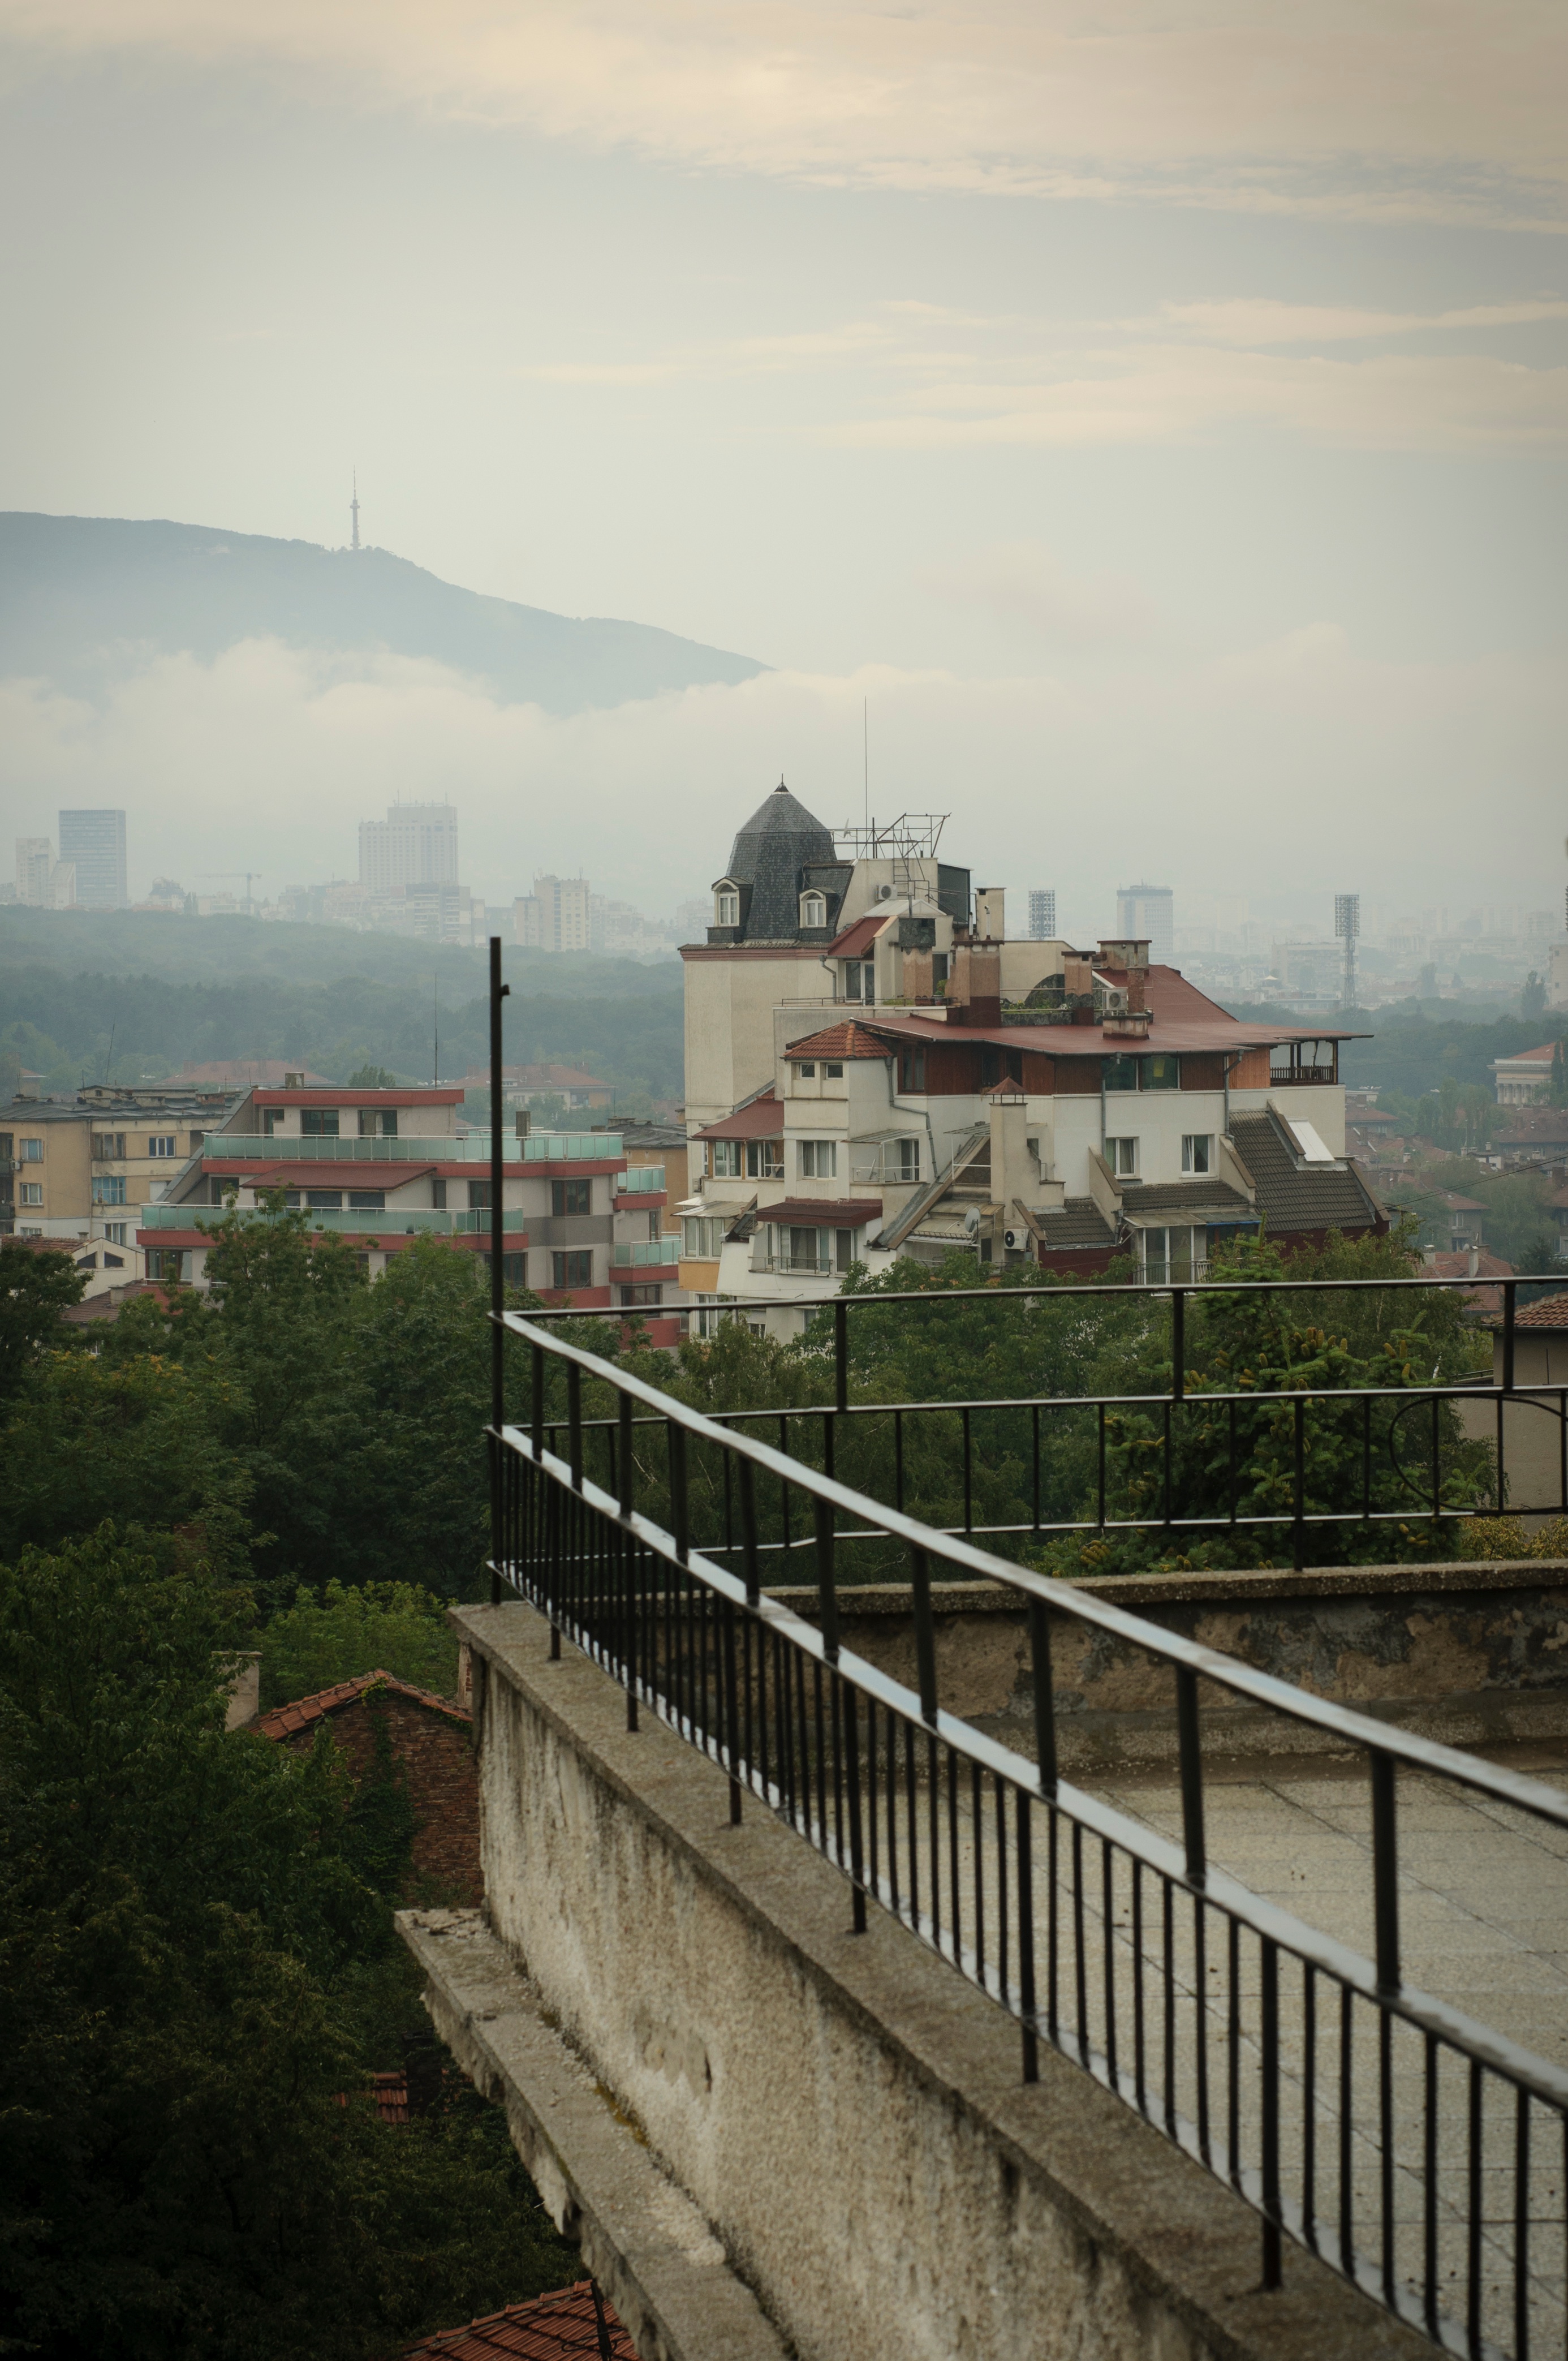
sea, coast, bridge, morning, town, river, cityscape, transport, reflection, waterway, urban area, atmospheric phenomenon